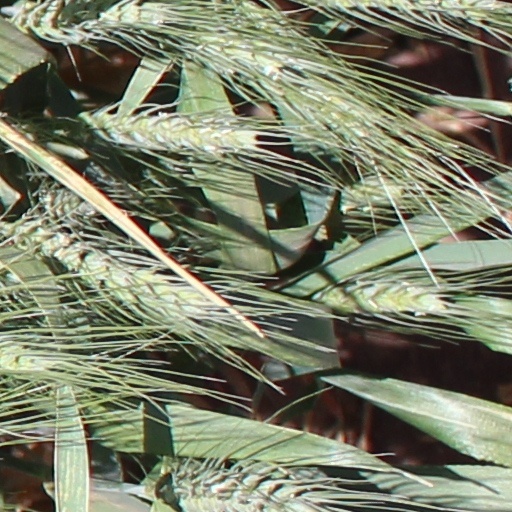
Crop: wheat